Blessed Ludovica Albertoni

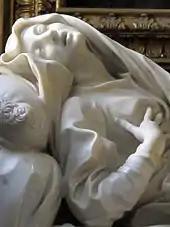
"Blessed Ludovica Albertoni" detail

The figure of Ludovica Albertoni is set above the altar of the Altieri Chapel on the left side of the church of San Francesco a Ripa. Bernini designed an architectural setting that focuses attention on the marble sculpture, framing it within an archway he cut into an existing wall where a painting had previously hung. The main figure is flanked by deep returns set at oblique angles decorated with earlier frescoes of Saint Clare of Assisi and Blessed Ludovica herself providing alms to a beggar. The central figure is lit on both sides by large windows concealed by the returns.